Tony Visconti

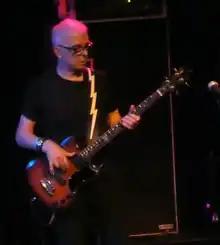
Visconti playing bass with Holy Holy in 2017

In 1990, he produced several tracks on the Moody Blues' "Keys of the Kingdom" album (1991), Luscious Jackson's "Electric Honey", "Leisure Noise" by Gay Dad, "Soul Caddy" for Cherry Poppin' Daddies, and "Dawn of Ananda" for Annie Haslam. In 1997, Visconti produced the debut album of The Stone Roses member John Squire's new band, The Seahorses, entitled "Do It Yourself".